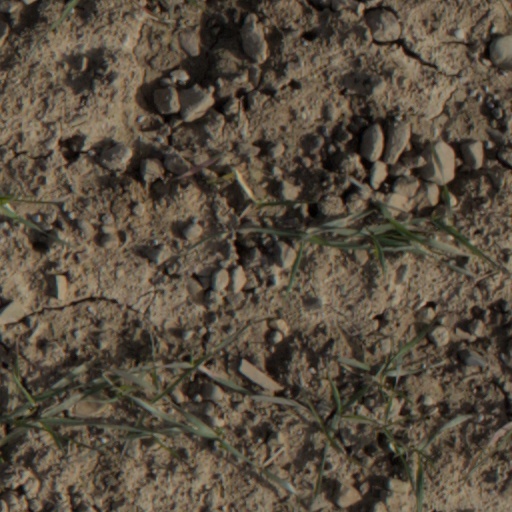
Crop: wheat